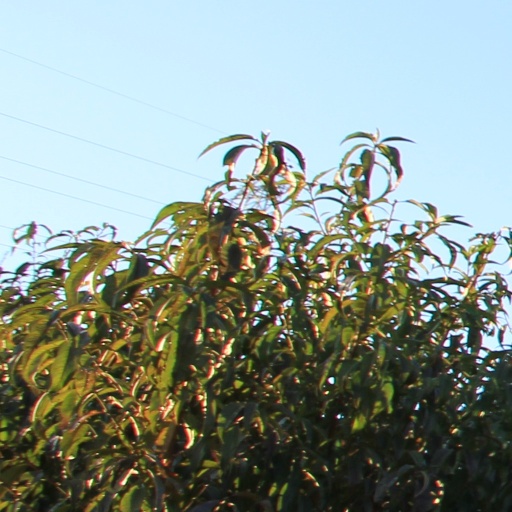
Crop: grape